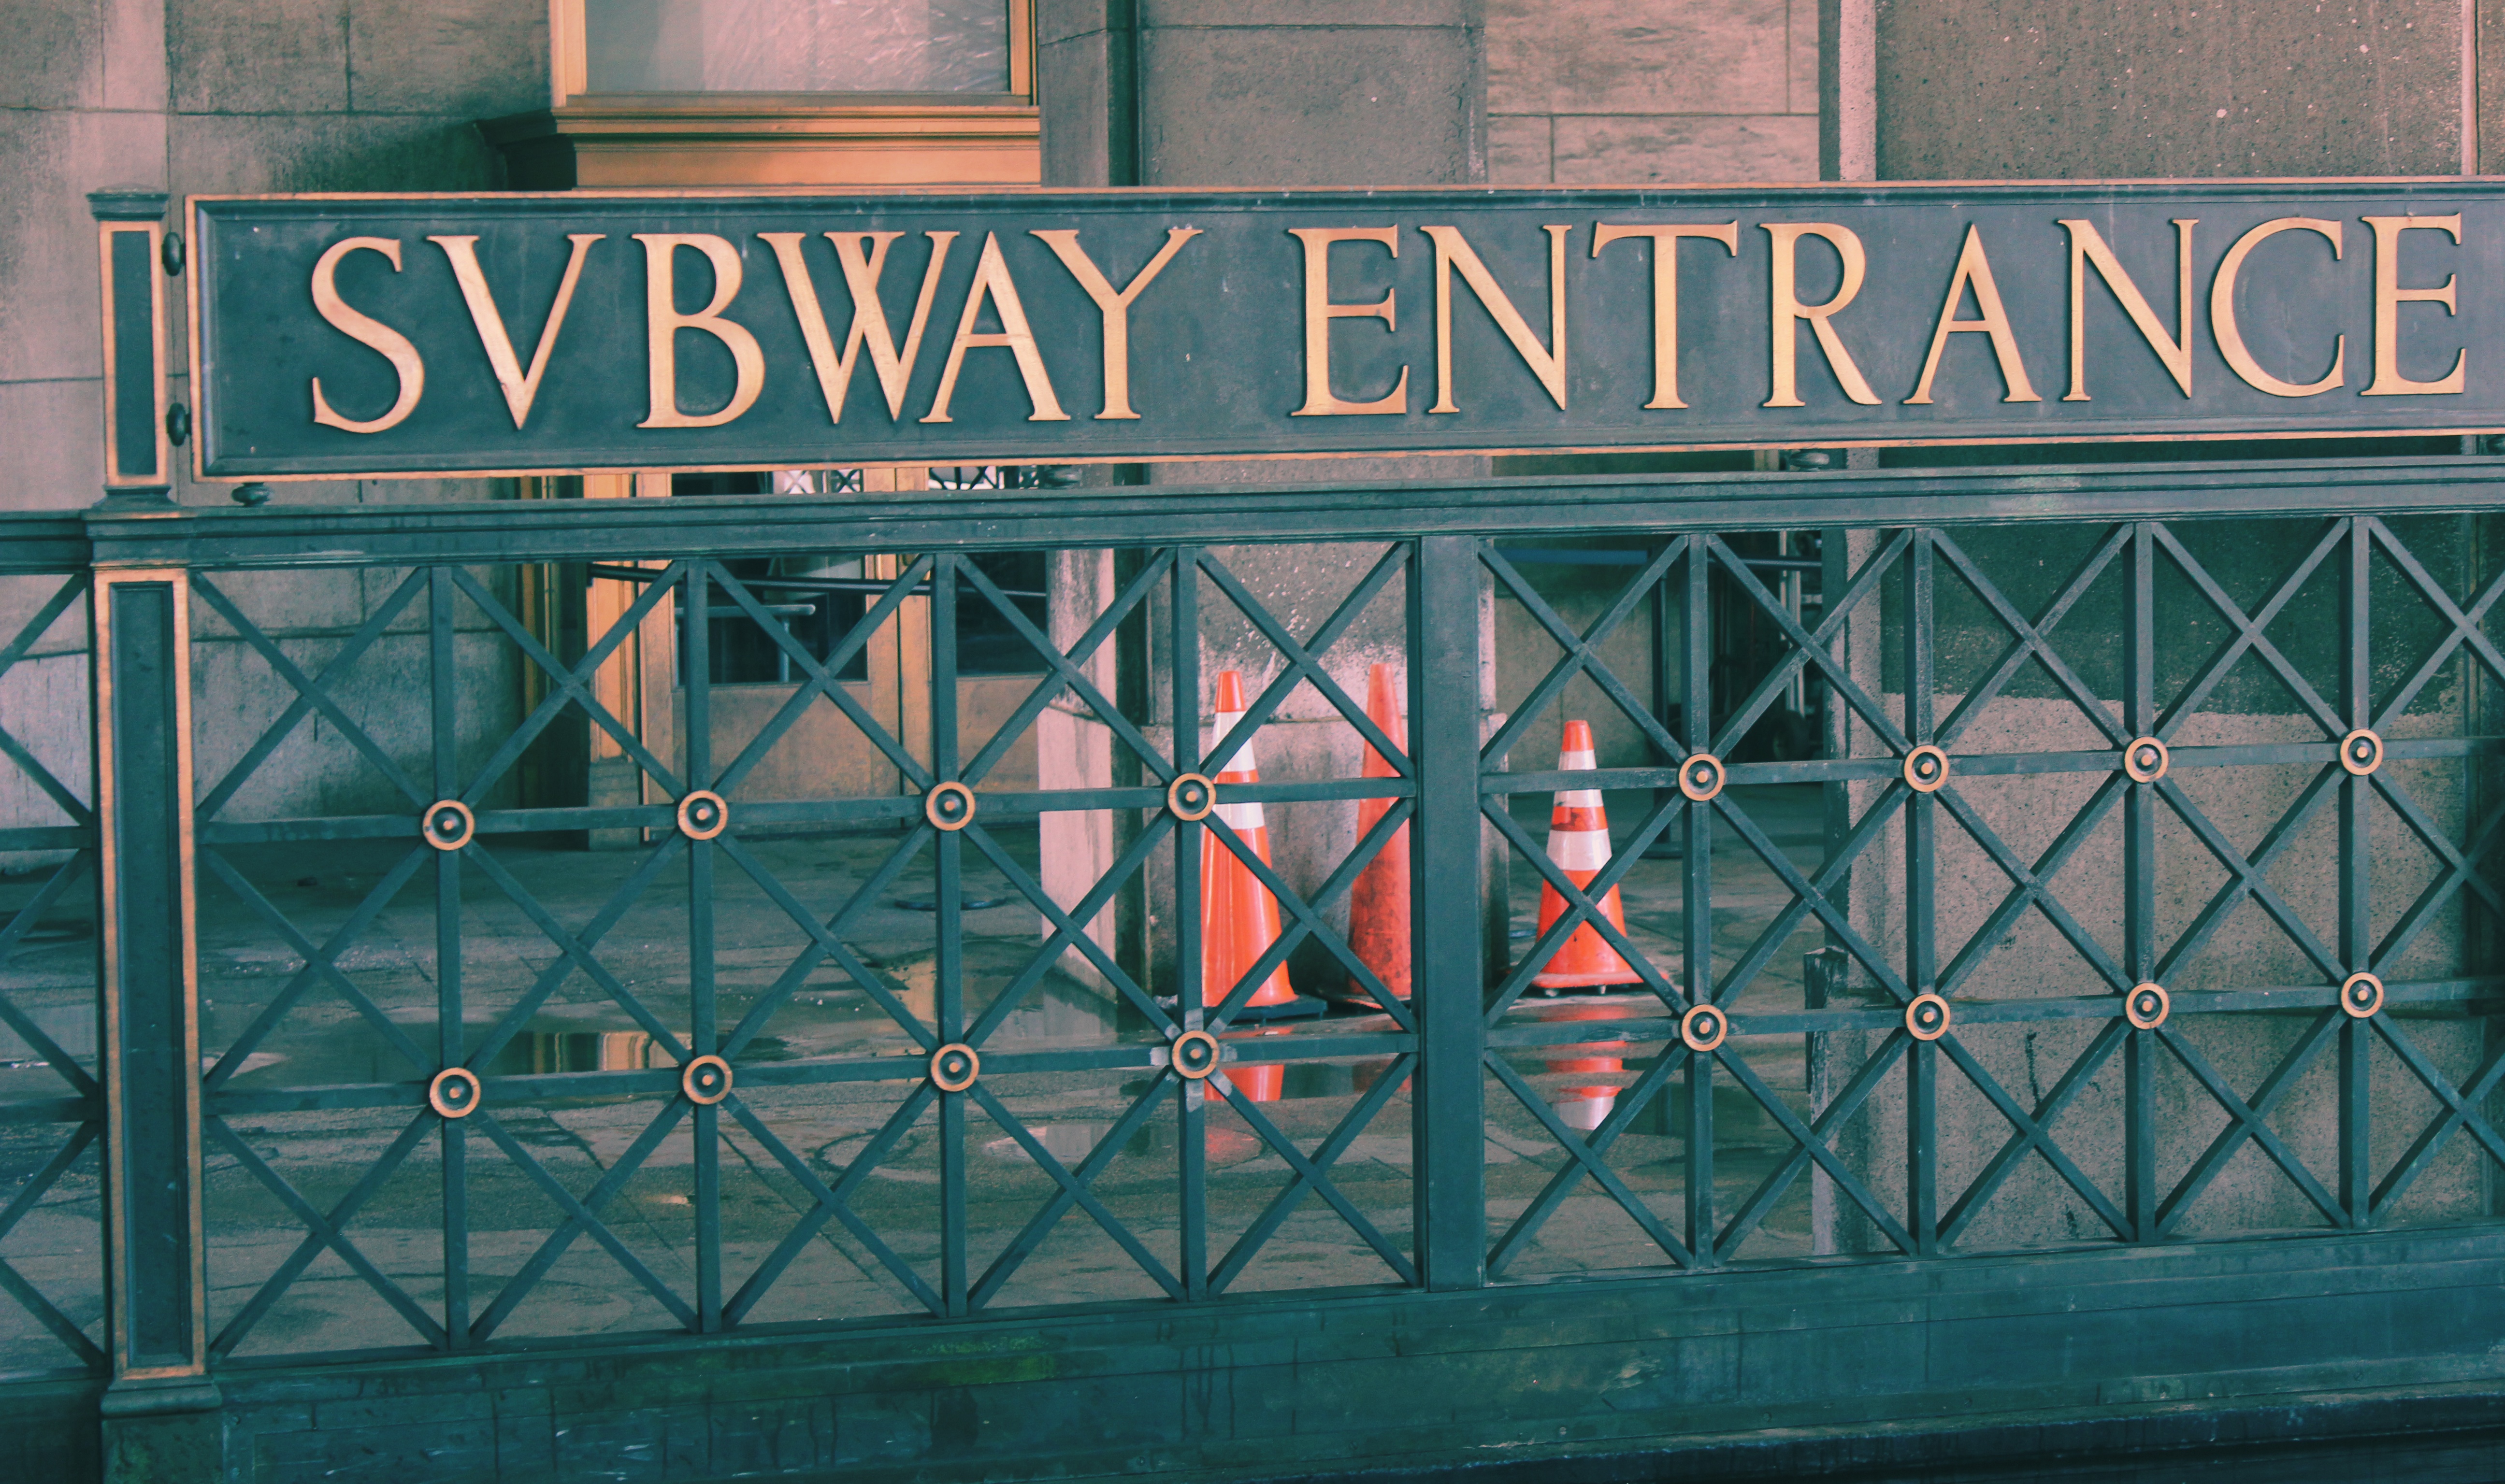
window, wall, sign, green, color, urban area